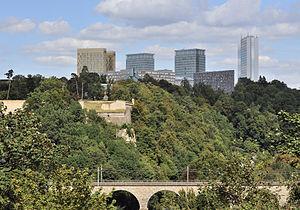
Luxembourg-ville
Kirchberg est l'un des 24 quartiers de Luxembourg-ville.